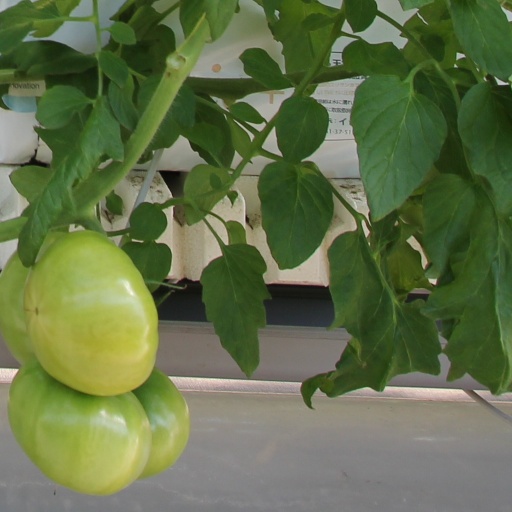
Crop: tomato